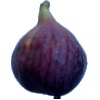
Label: fig